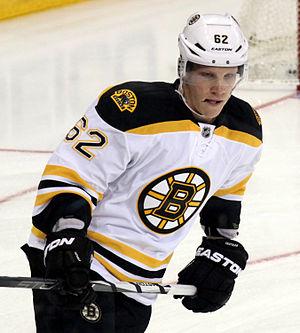
Zach Trotman est un joueur professionnel américain de hockey sur glace.